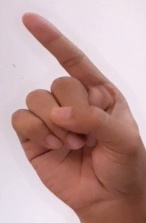
ASL sign: Z